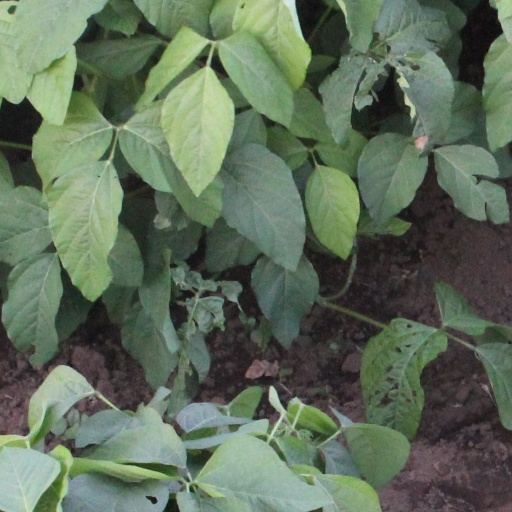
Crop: soybean